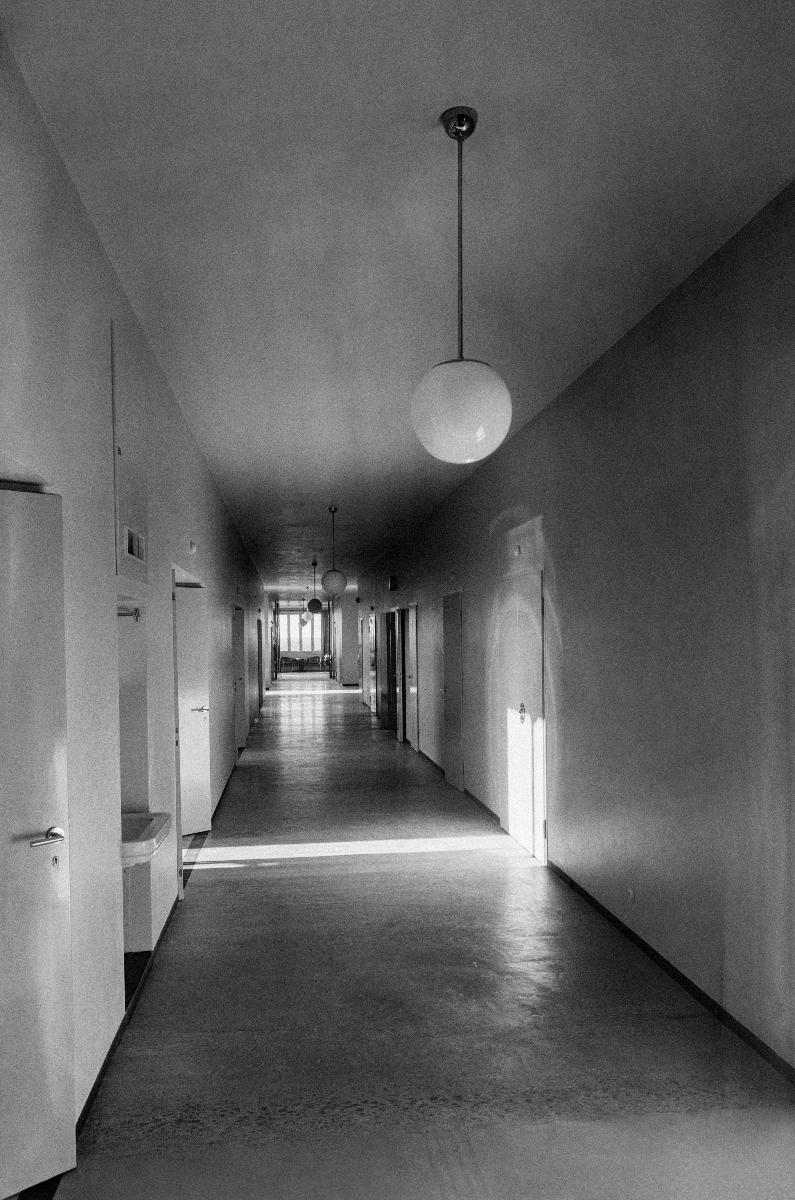
Sotilassairaala Tilkka
Militärsjukhus Tilkka; Military Hospital Tilkka
sisällön kuvaus: Sotilassairaala Tilkka, Helsinki 20.10.1936. content description: Military Hospital Tilkka, Helsinki 20.10.1936. innehållsbeskrivning: Militärsjukhus Tilkka, Helsingfors 20.10.1936.
Kuvaaja: Sundström, Hugo, kuvaaja
Vuosi: 1936
Paikka: Suomi, Uusimaa, Helsinki
Aiheet: sairaalarakennukset; sairaalat; sotilassairaalat; rakennukset; käytävät; HBL; hospital buildings; hospitals; military hospitals; buildings; defence; architecture; interiors; corridors; sjukhusbyggnader; sjukhus; militärsjukhus; byggnader; försvar; arkitektur; interiörer; korridorer